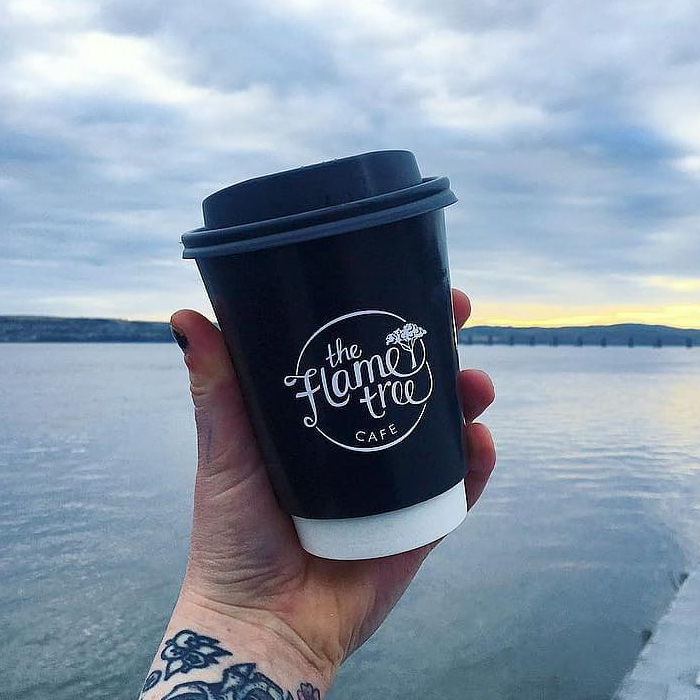
Label: paper